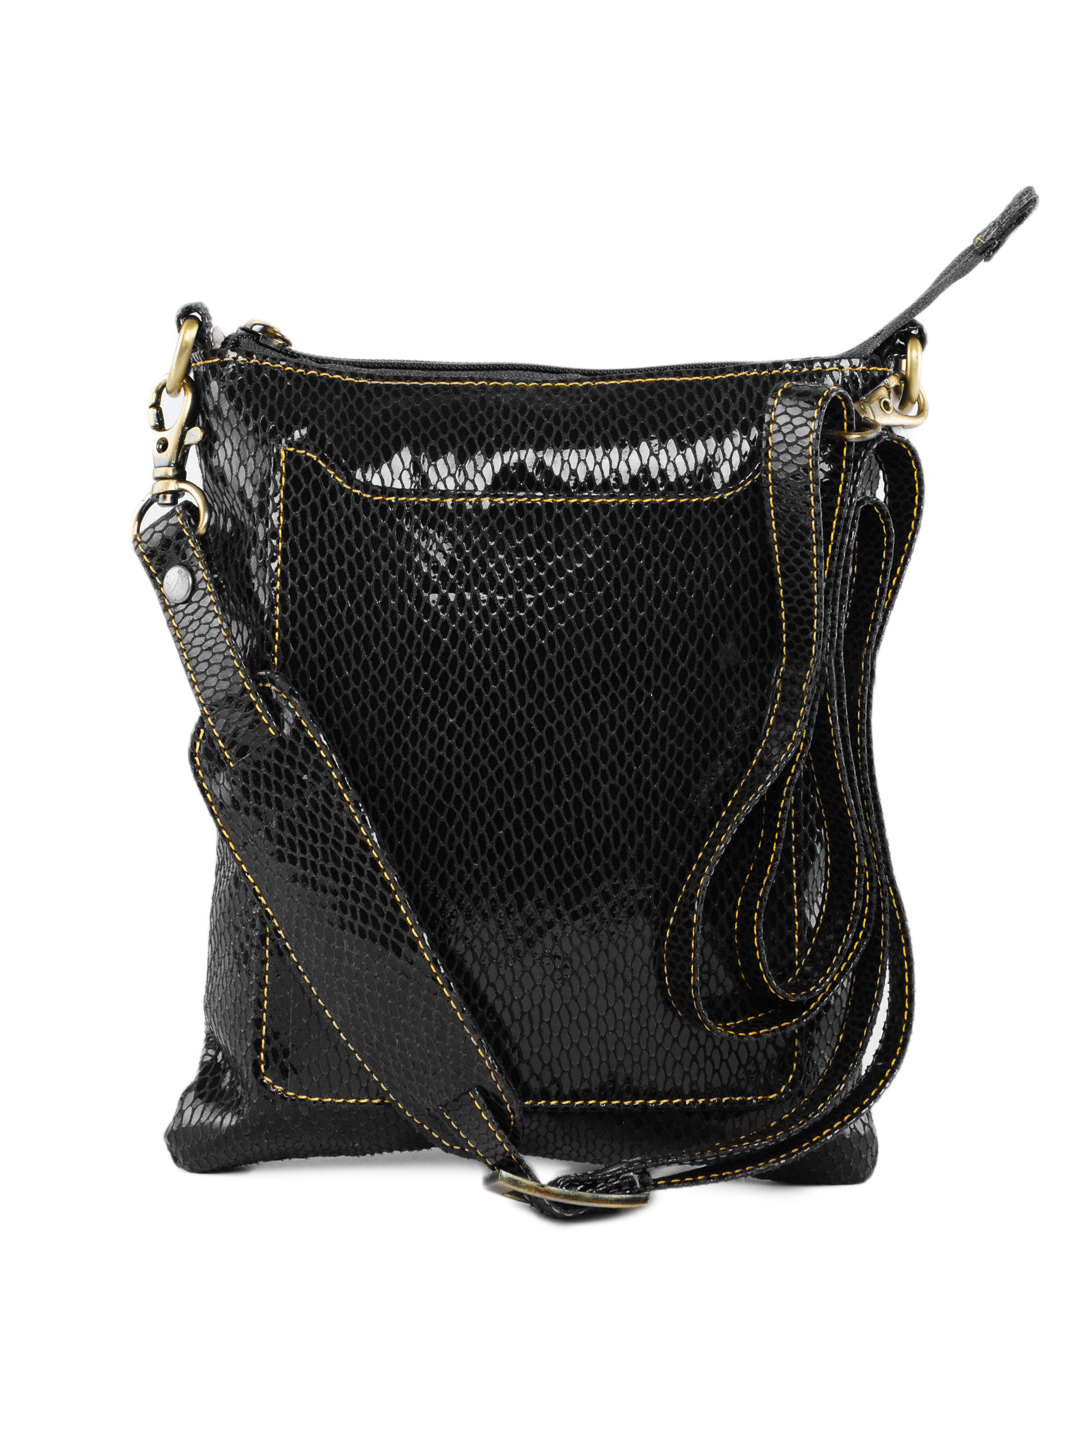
Murcia Women Black Sling bag
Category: Accessories / Bags / Handbags
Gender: Women
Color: Black
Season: Winter 2015
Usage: Casual